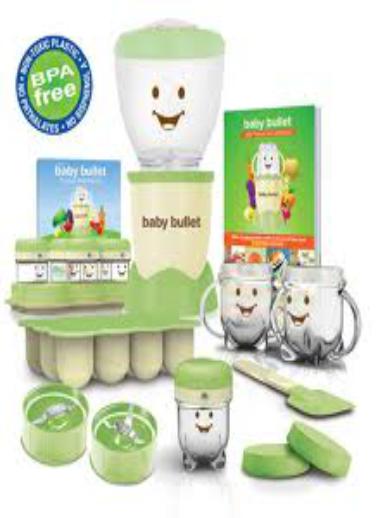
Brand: baby bullet
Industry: Necessities